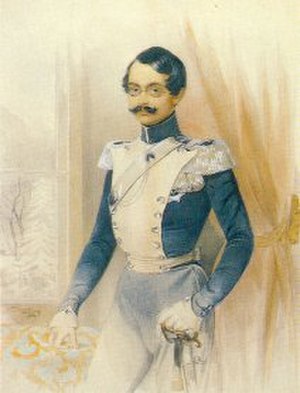
Adolf 1. af Luxembourg / Hertug af Nassau
Hertug Adolf af Nassau i 1844.
Adolf 1. var den sidste hertug af Nassau fra 1839 til 1866 og den fjerde storhertug af Luxembourg fra 1890 til sin død i 1905.